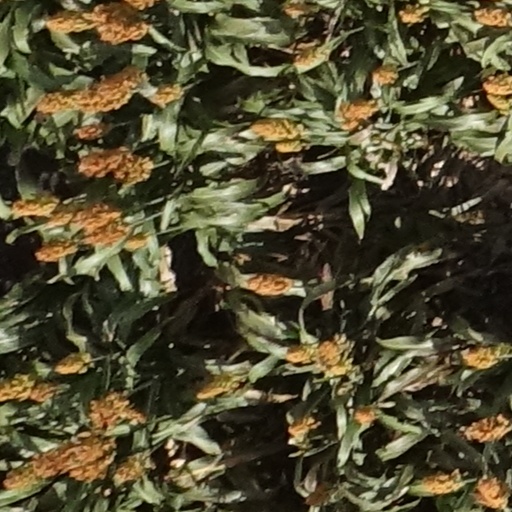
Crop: sorghum